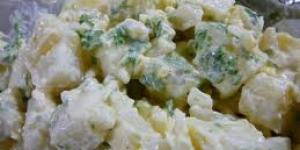
ensalada de papas